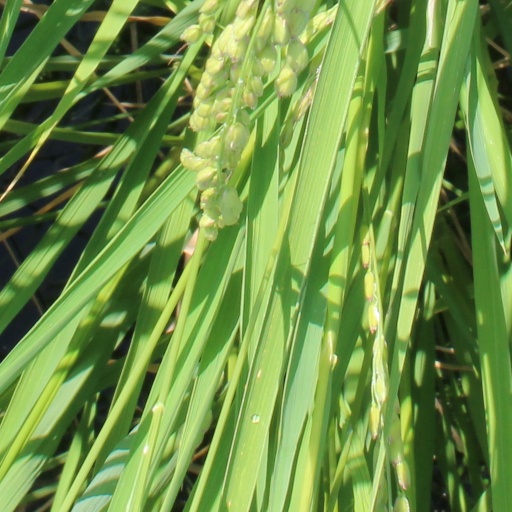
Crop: rice